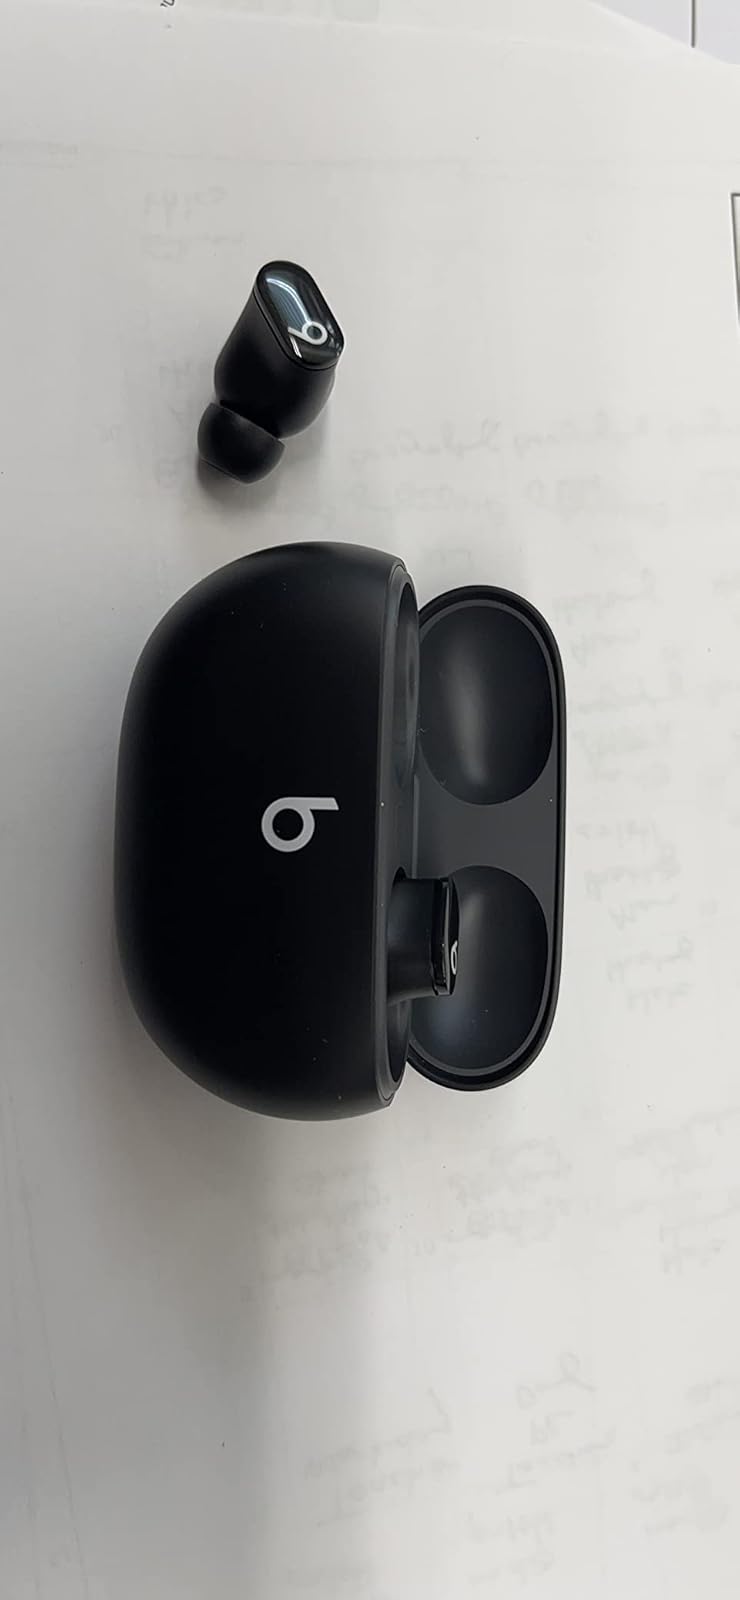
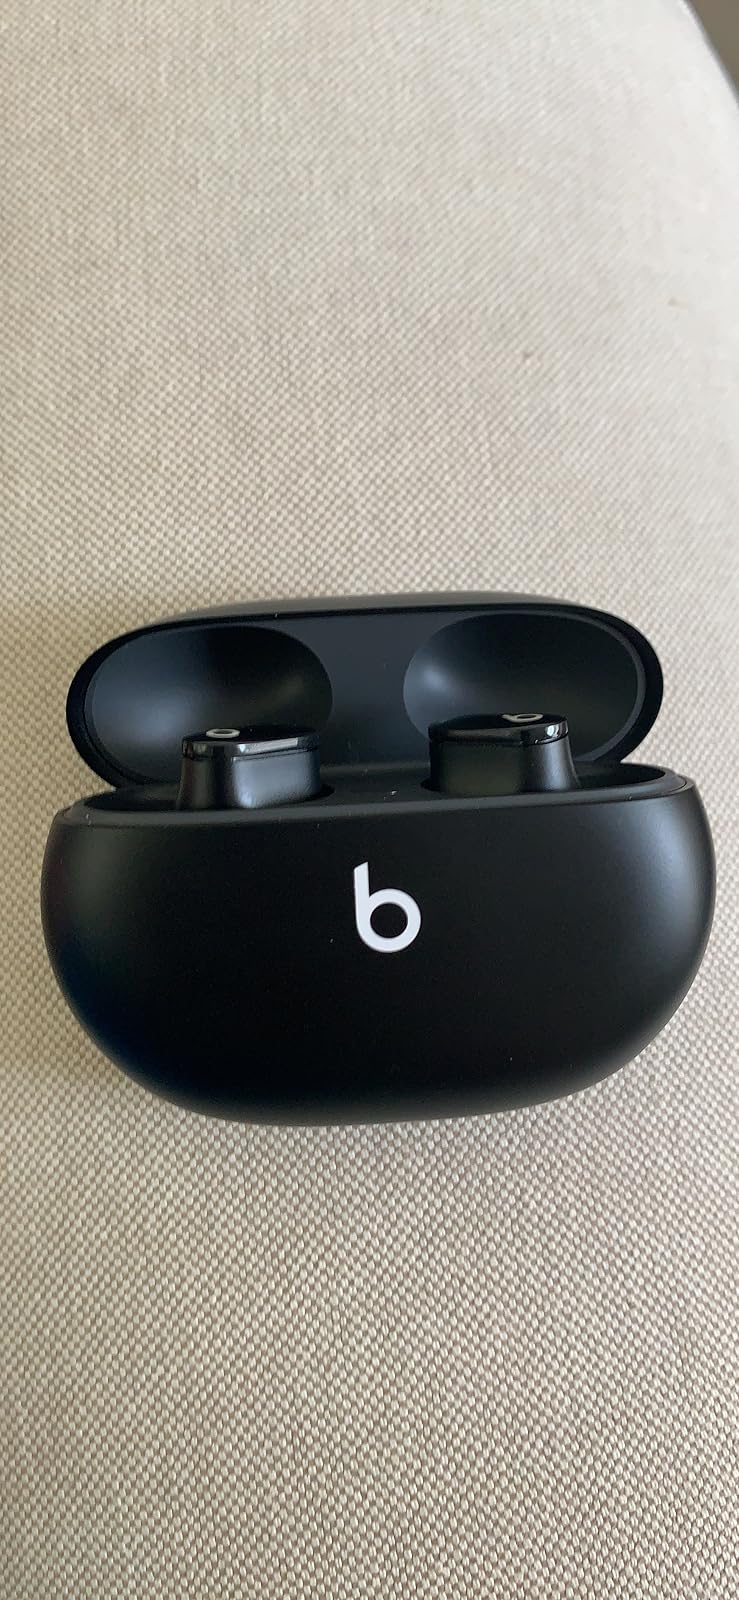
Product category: earbuds
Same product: yes